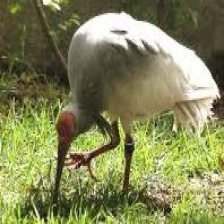
Species: ASIAN CRESTED IBIS
Scientific name: NIPPONIA NIPPON